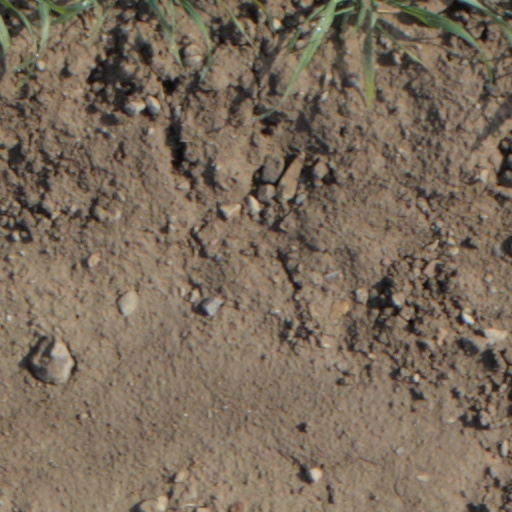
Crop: wheat